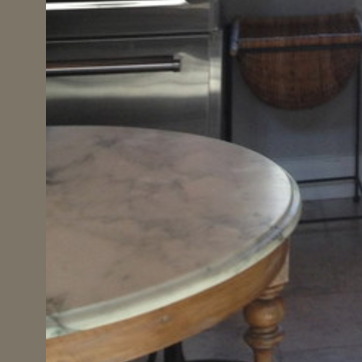
Material: polishedstone